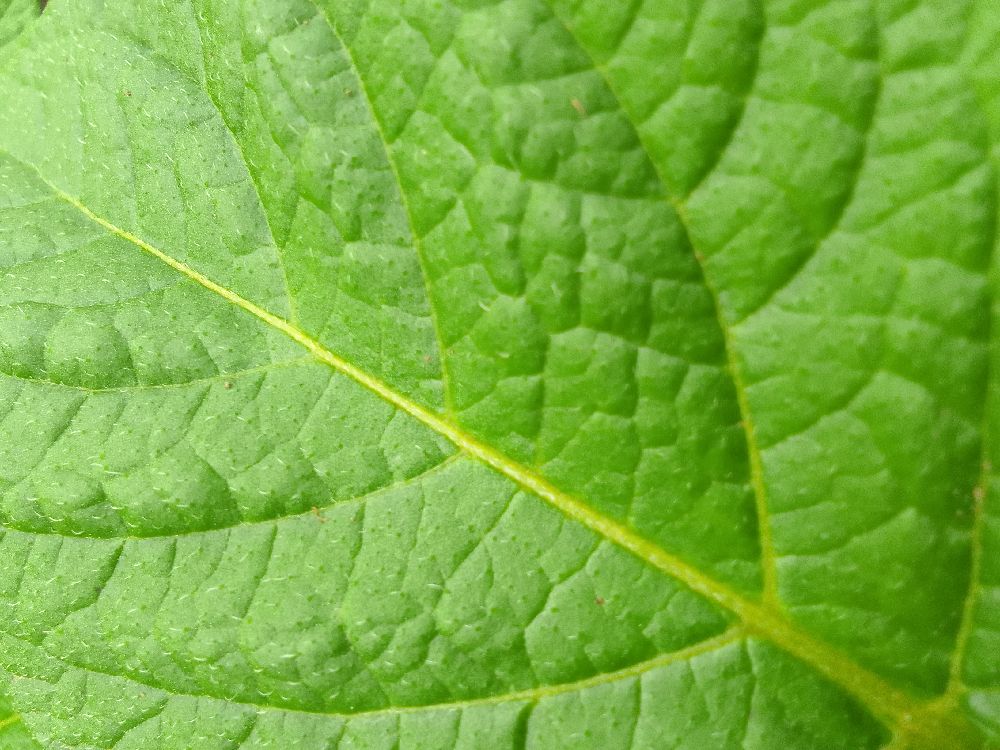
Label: Healthy